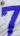
Number: 7